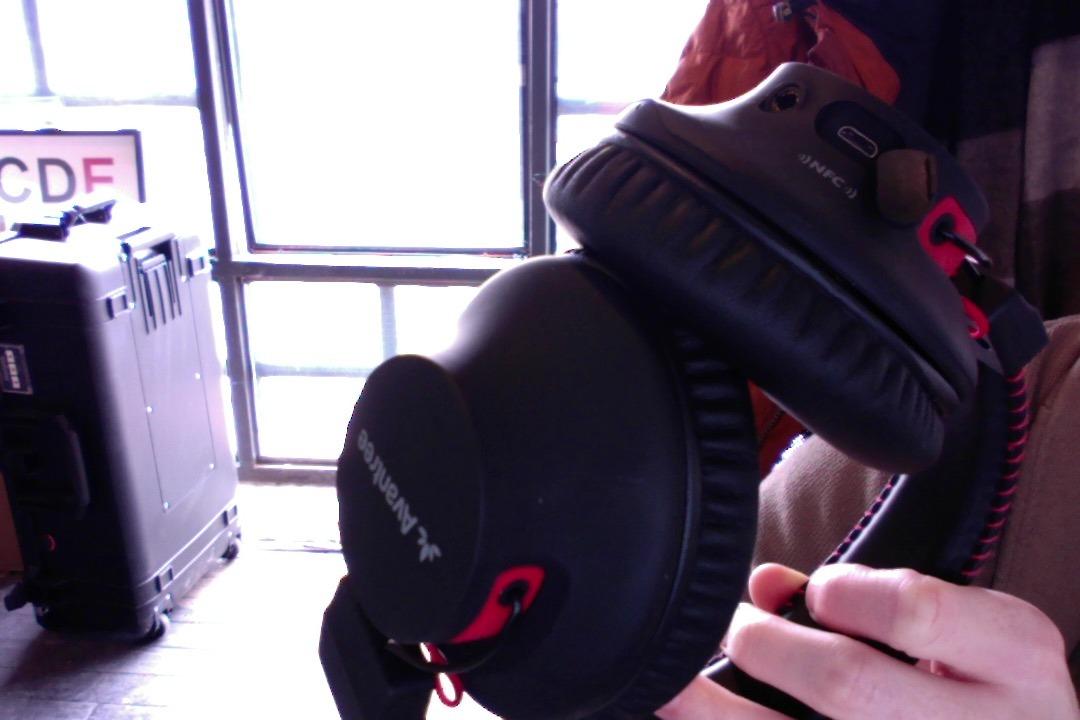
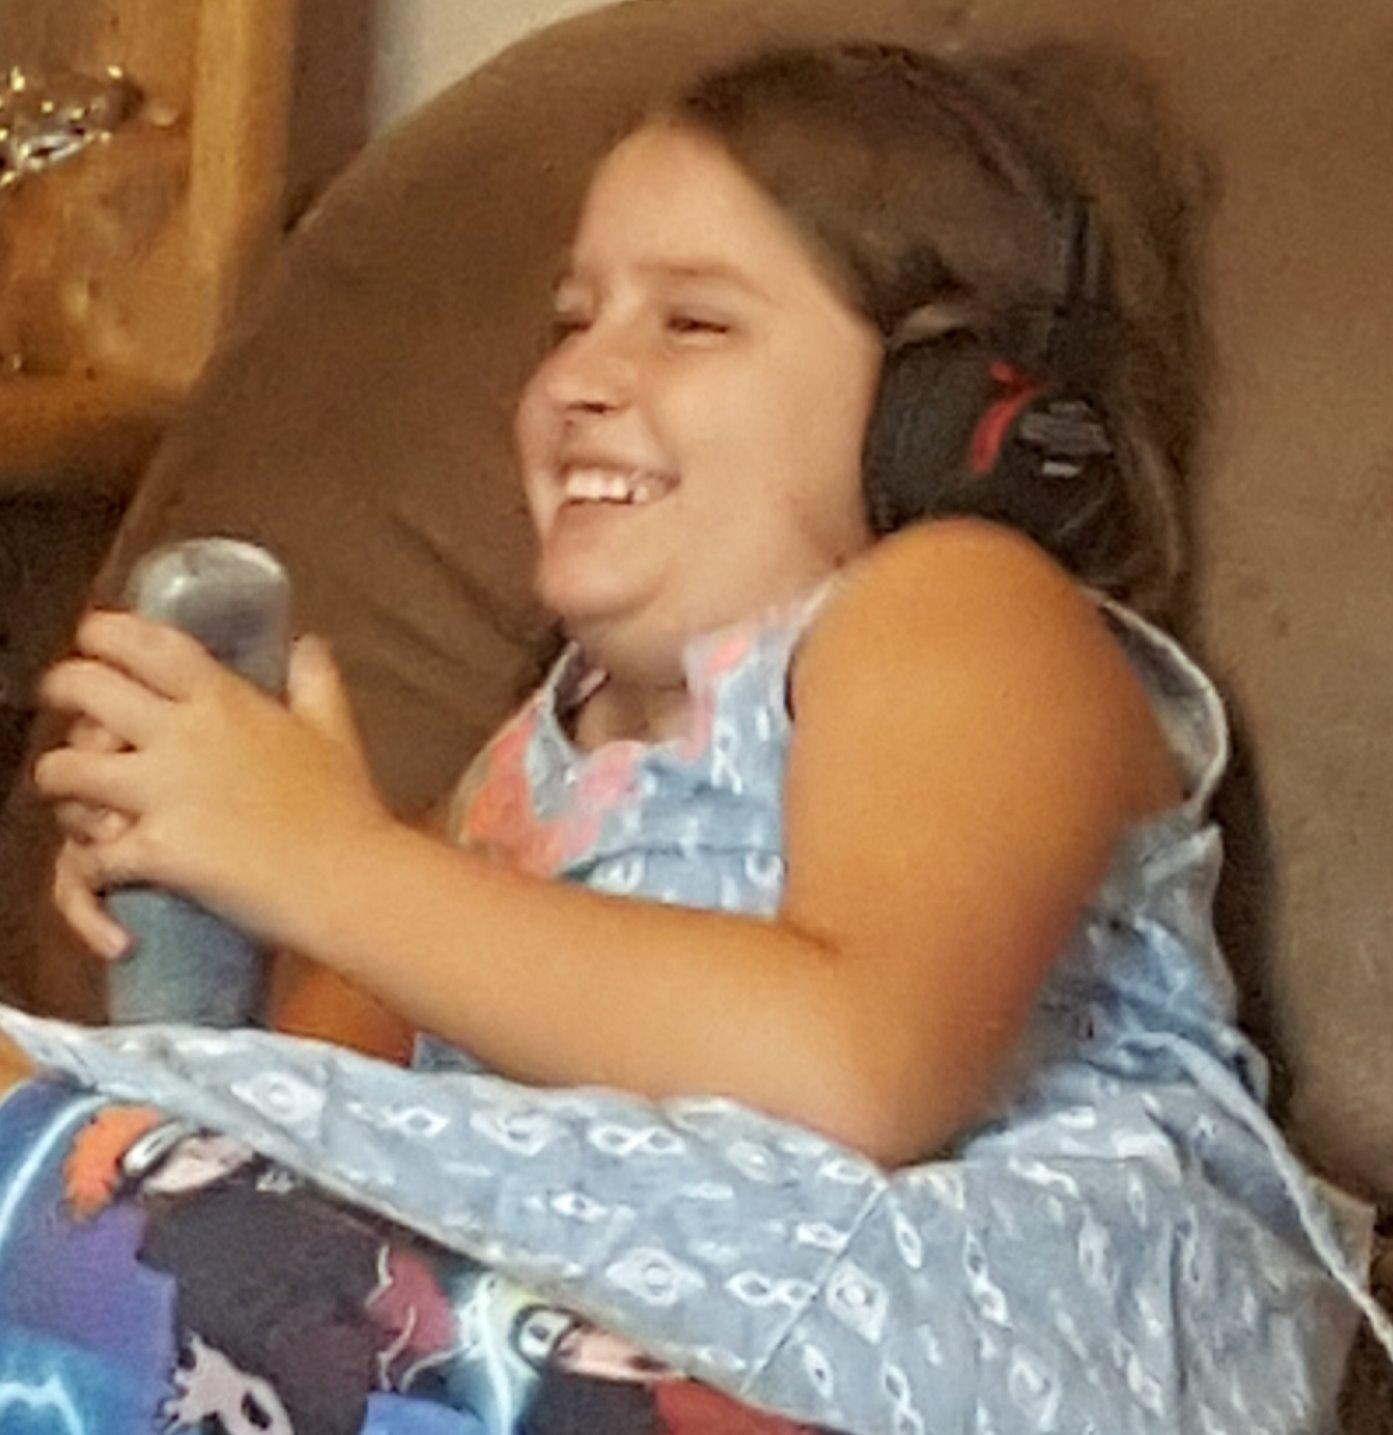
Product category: headphones
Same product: yes